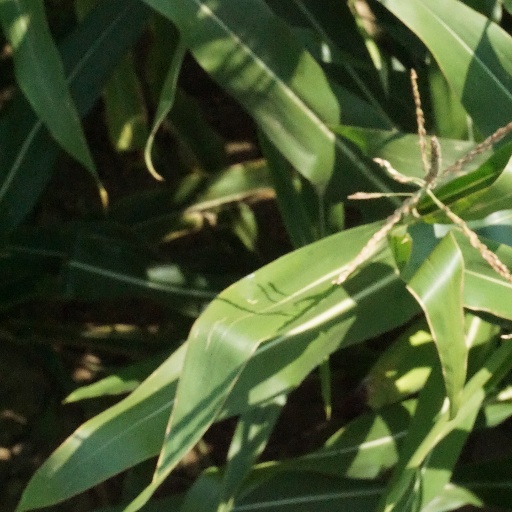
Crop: maize; corn